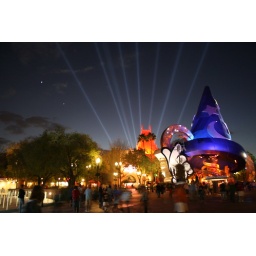
December 8, 2008The two white spots in the sky are planets..... I have forgotten which ones.